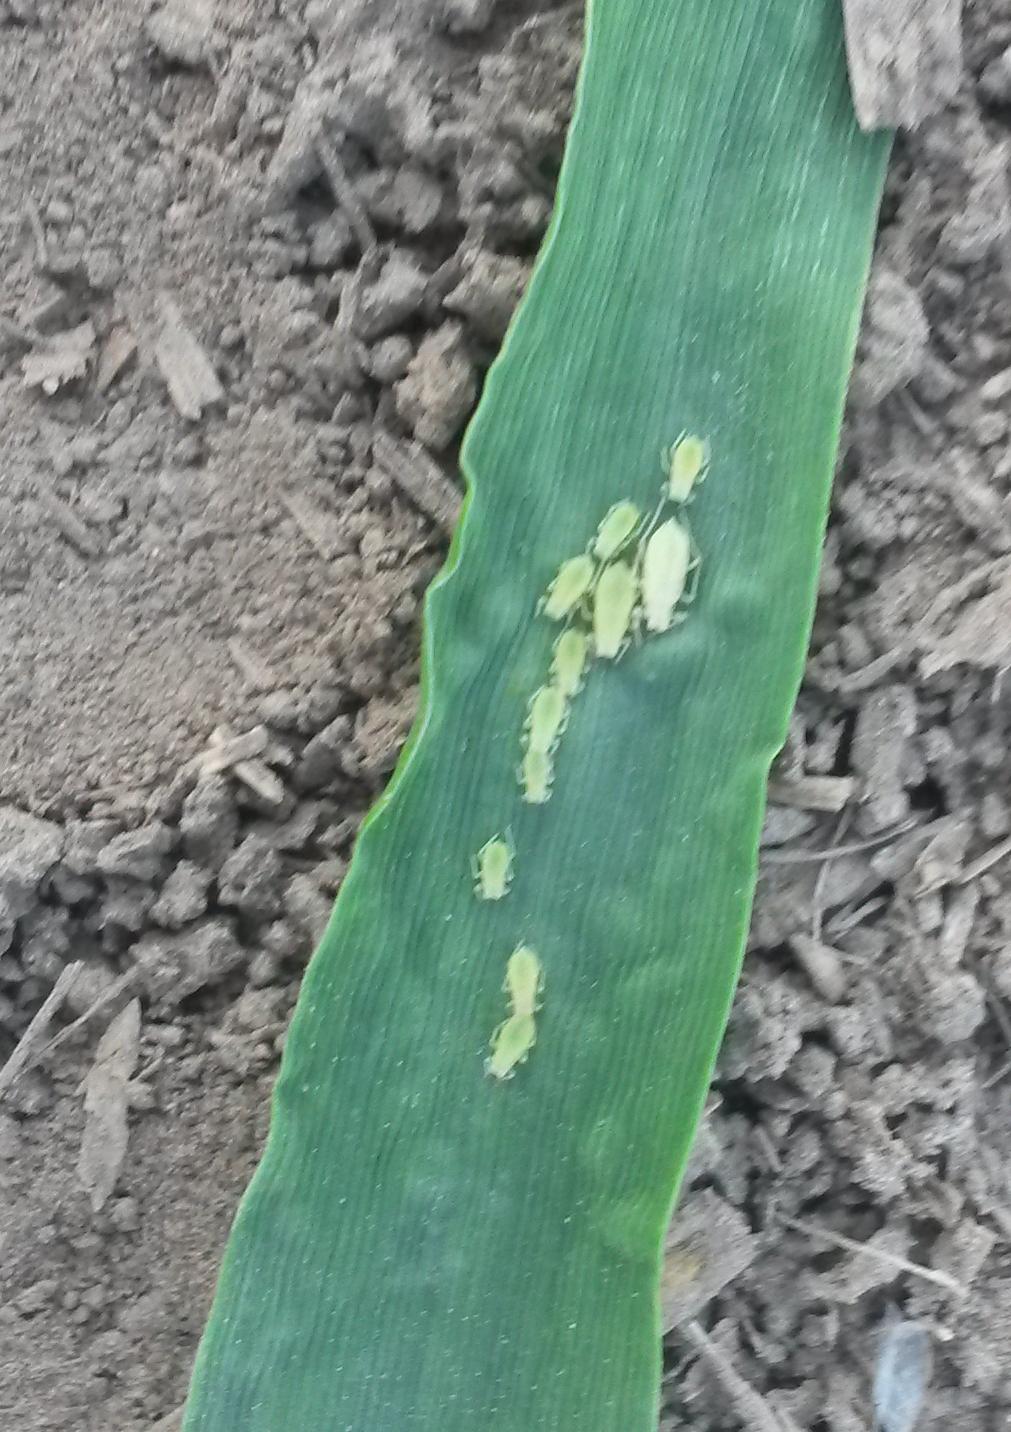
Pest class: cereal_grass_aphid